Eduard Karsen

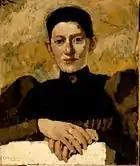
Sara de Swart, by George Hendrik Breitner

He was the son of the Romantic painter, Kaspar Karsen. After a long apprenticeship with his father, he went to study at the Rijksakademie in Amsterdam. There, he became part of an influential group of young artists that included Antoon Derkinderen, Willem Tholen, Jacobus van Looy, Jan Veth, and Jan Toorop.